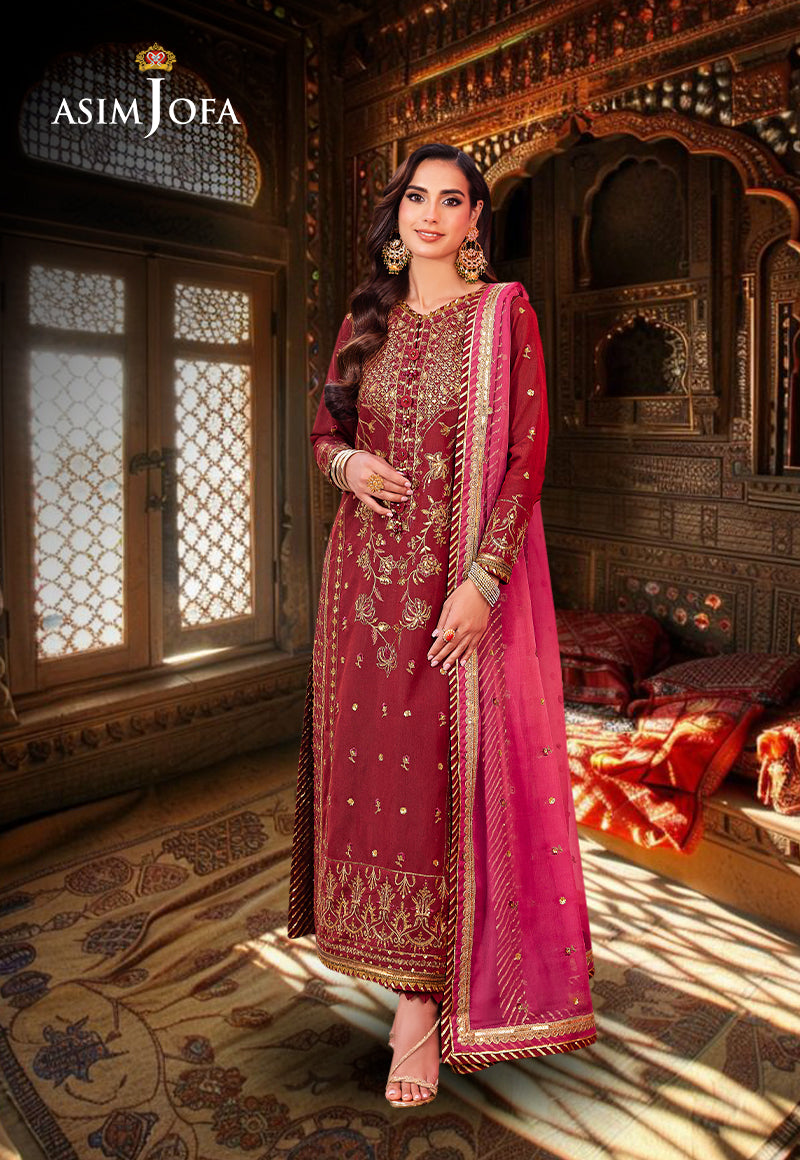
maroon jodhpur salwar suit